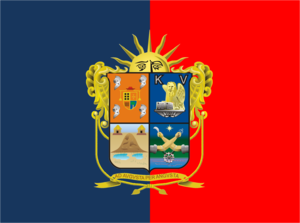
Irapuato est une ville du Mexique située dans l'État de Guanajuato.
Ceci est une liste des drapeaux utilisés en Mexique. Pour plus d'informations sur le drapeau national, voir l'article drapeau du Mexique.
La locution latine « Ad augusta per angusta » signifie en français : « Vers les sommets par des chemins étroits ». Il faut comprendre que la gloire ne s'acquiert pas facilement. Par sa forme et son sens, elle s'apparente à la citation Ad astra per aspera.